Harold Treherne

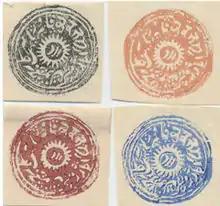
"Brighton forgeries" of the stamps of Jammu and Kashmir produced by Harold Treherne.

Harold Treherne (c. 1884 – after 1908) of Brighton, England, was a stamp forger notable for his forgeries of the stamps of India and Australia who was known as "The Brighton forger" and his works as "Brighton forgeries".